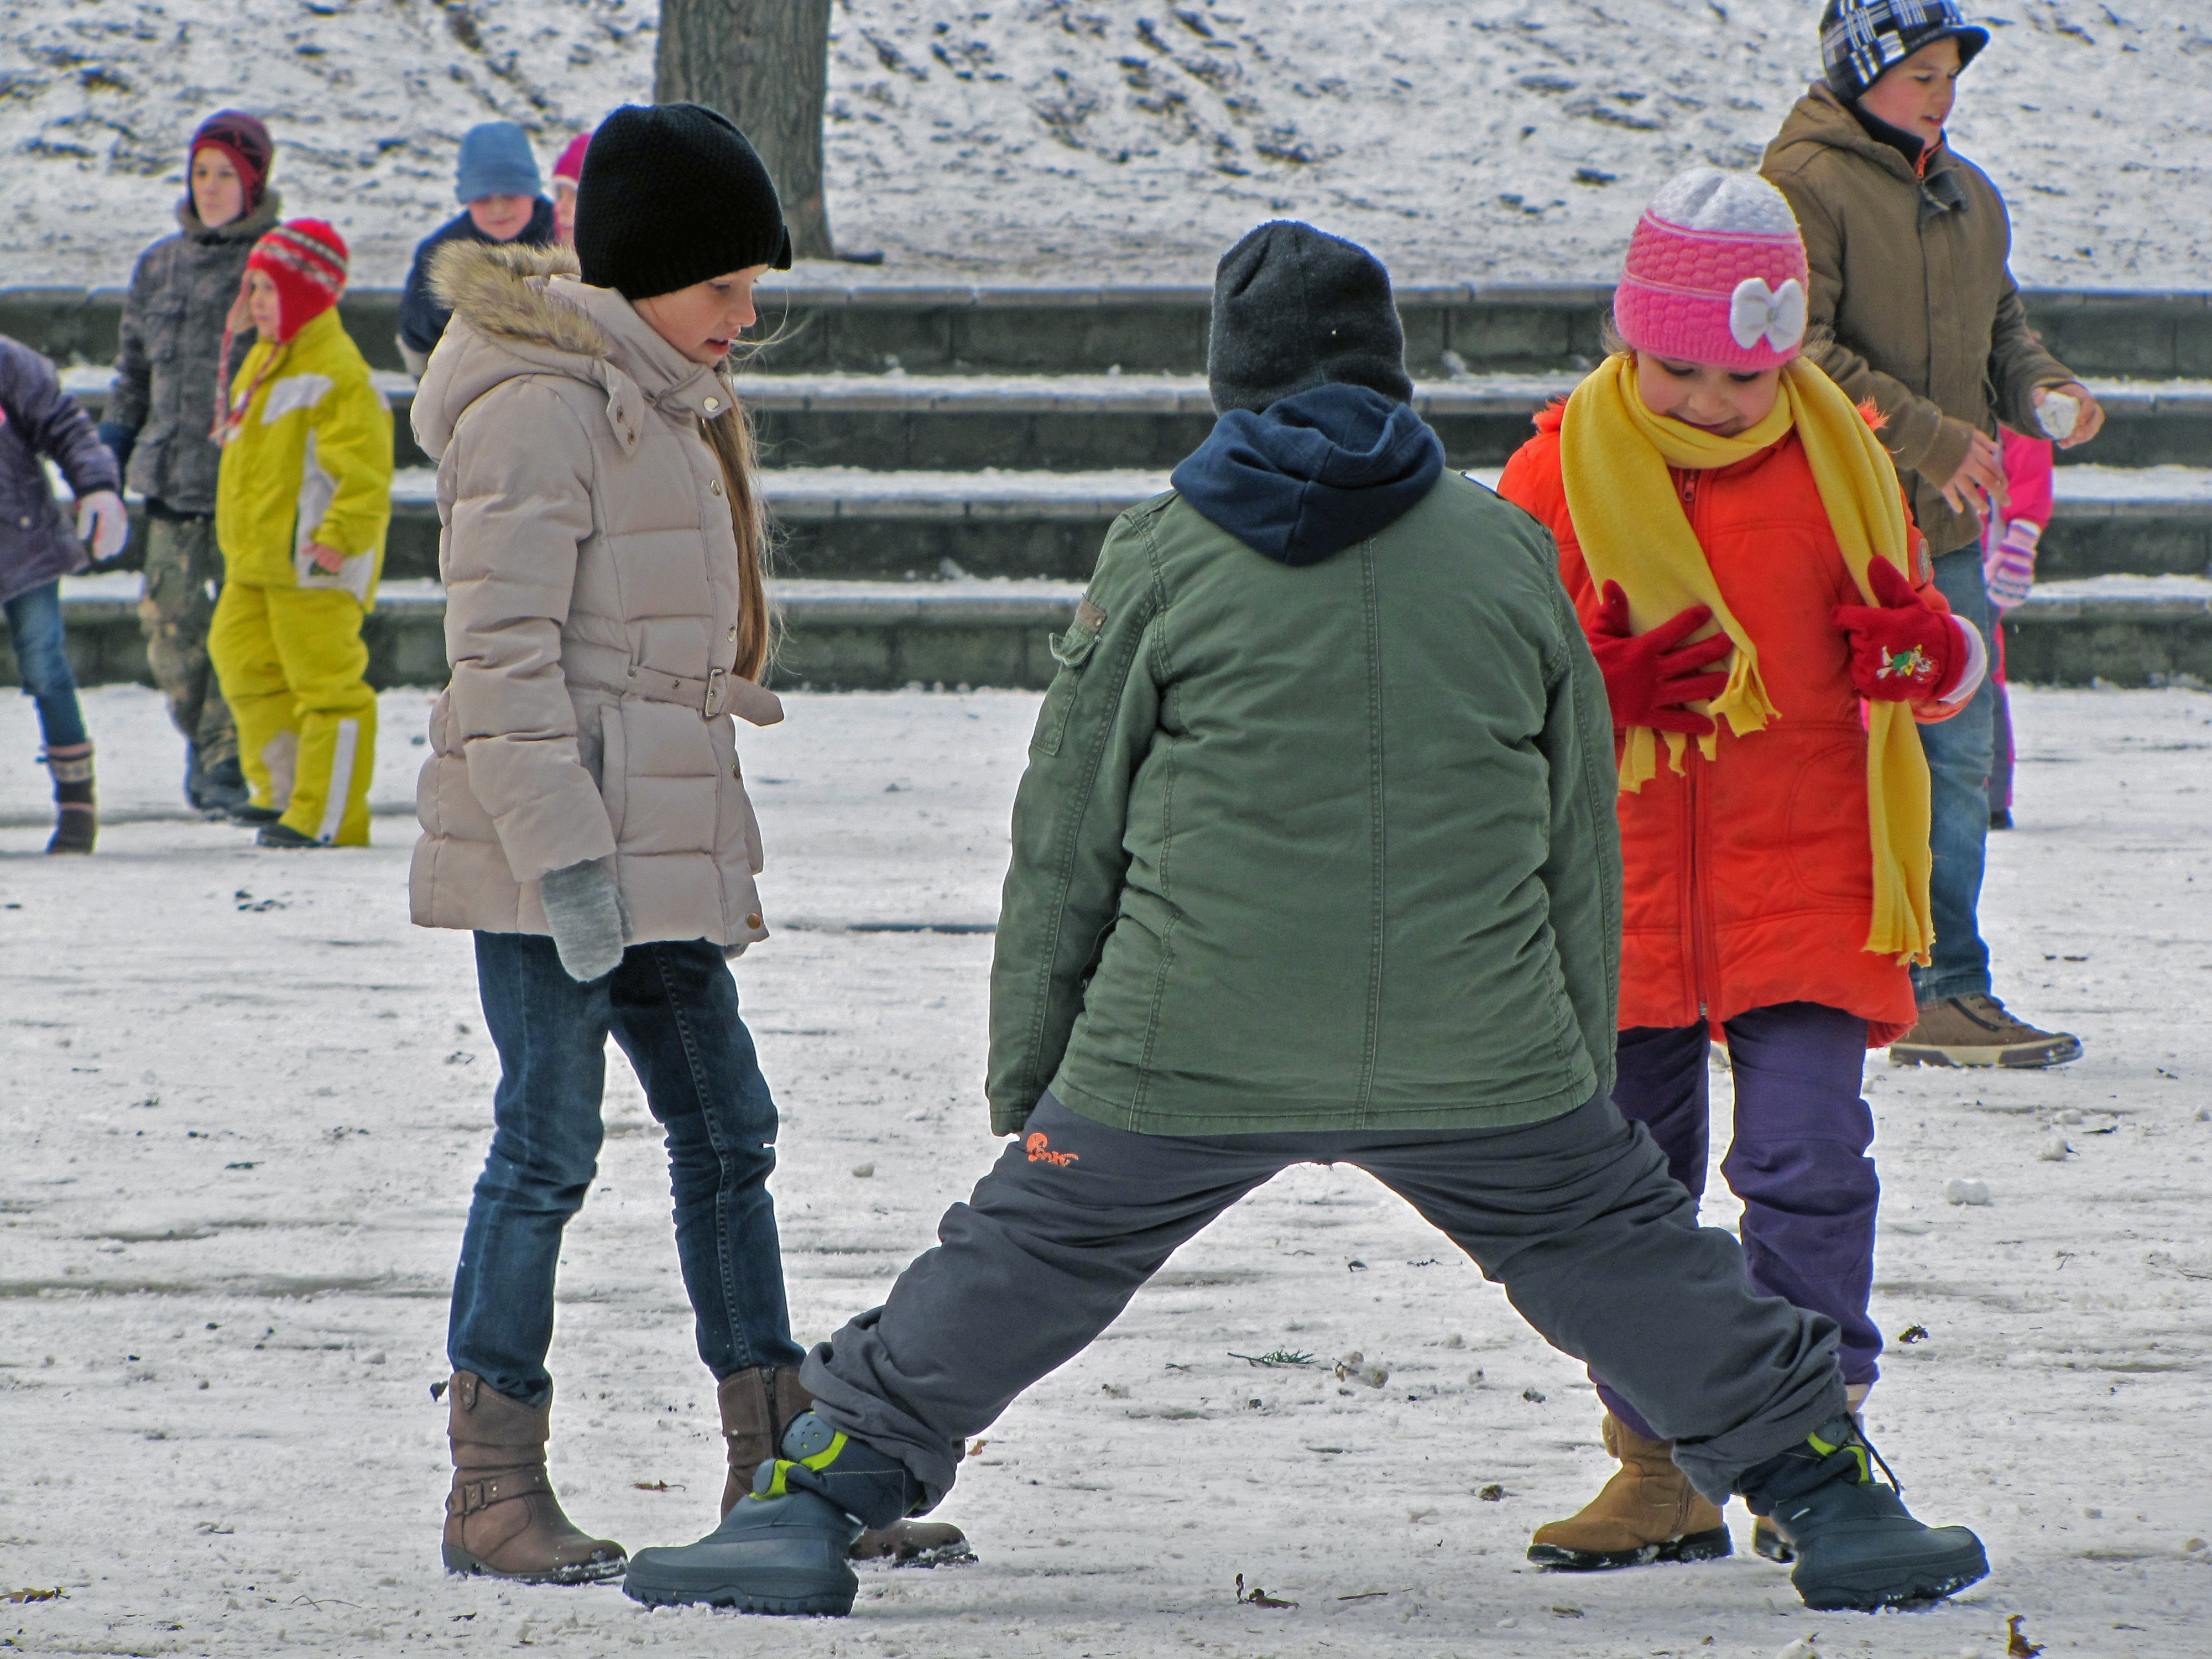
winter, people, game, child, kids